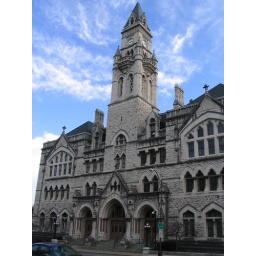
First federal building built in Nashville, TN. It is now used as office space. Very impressive building.